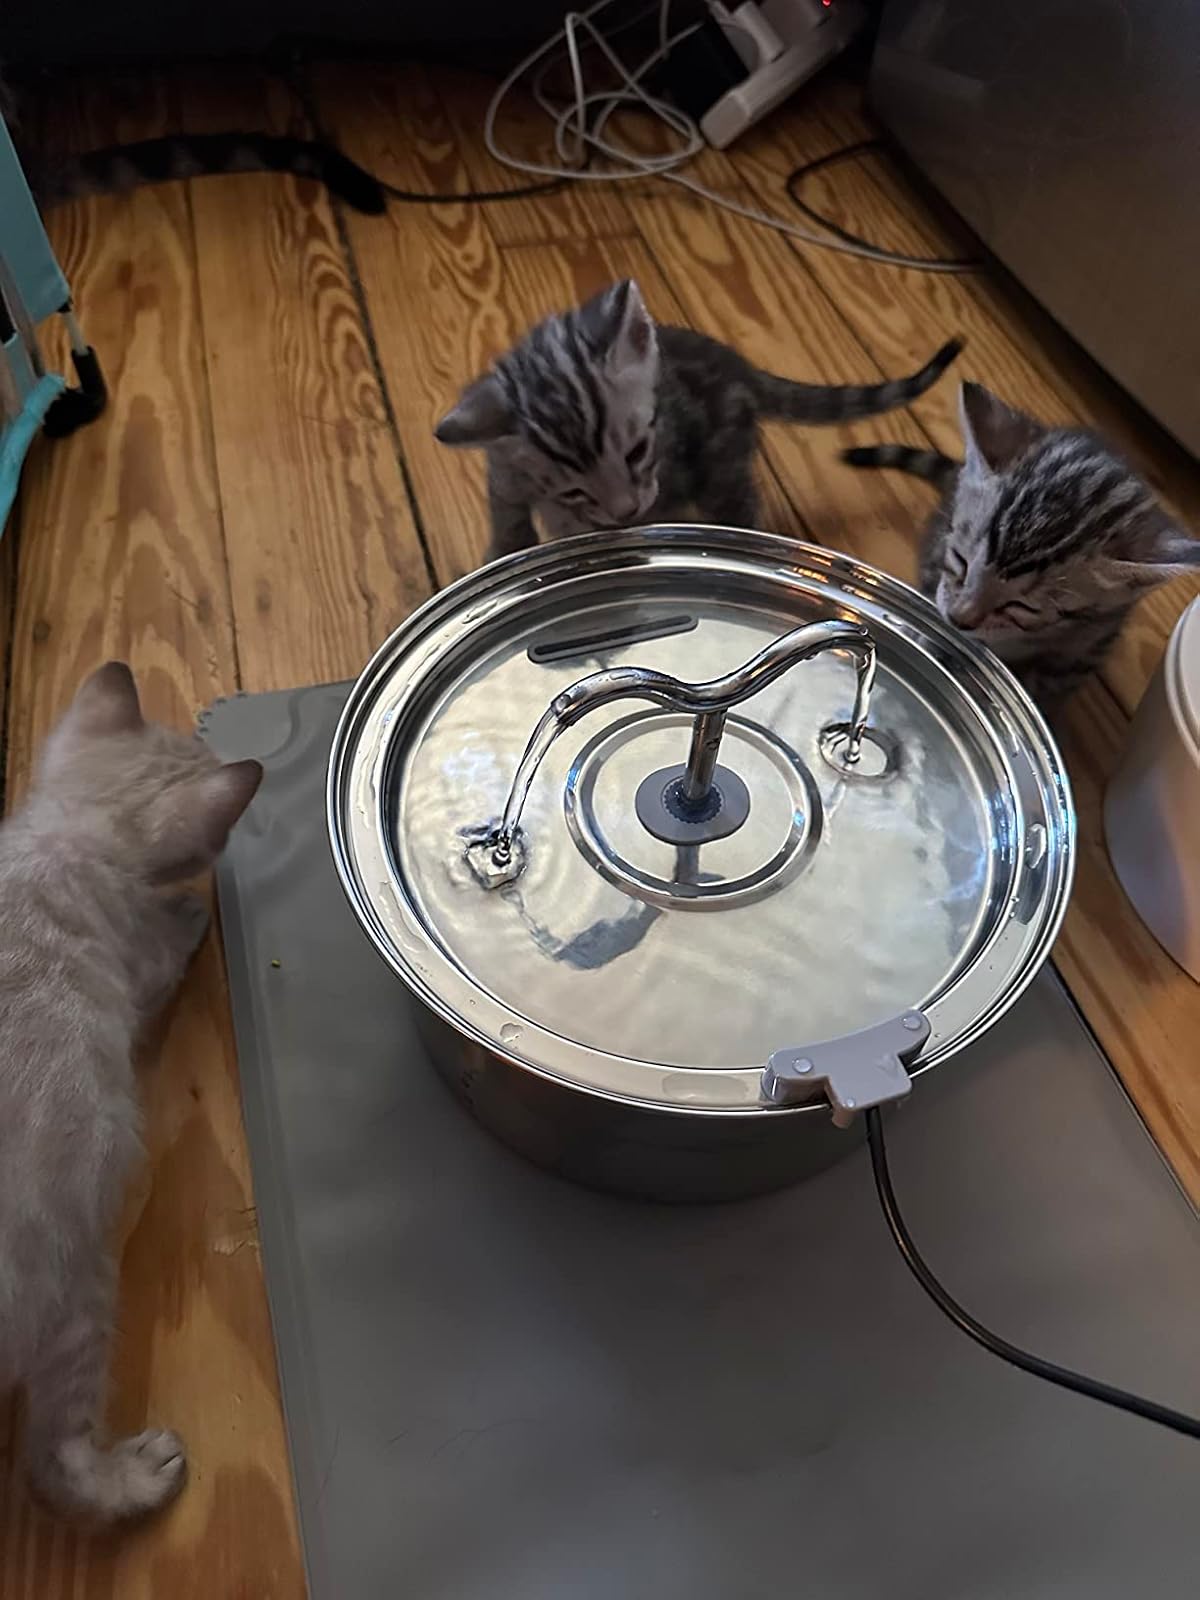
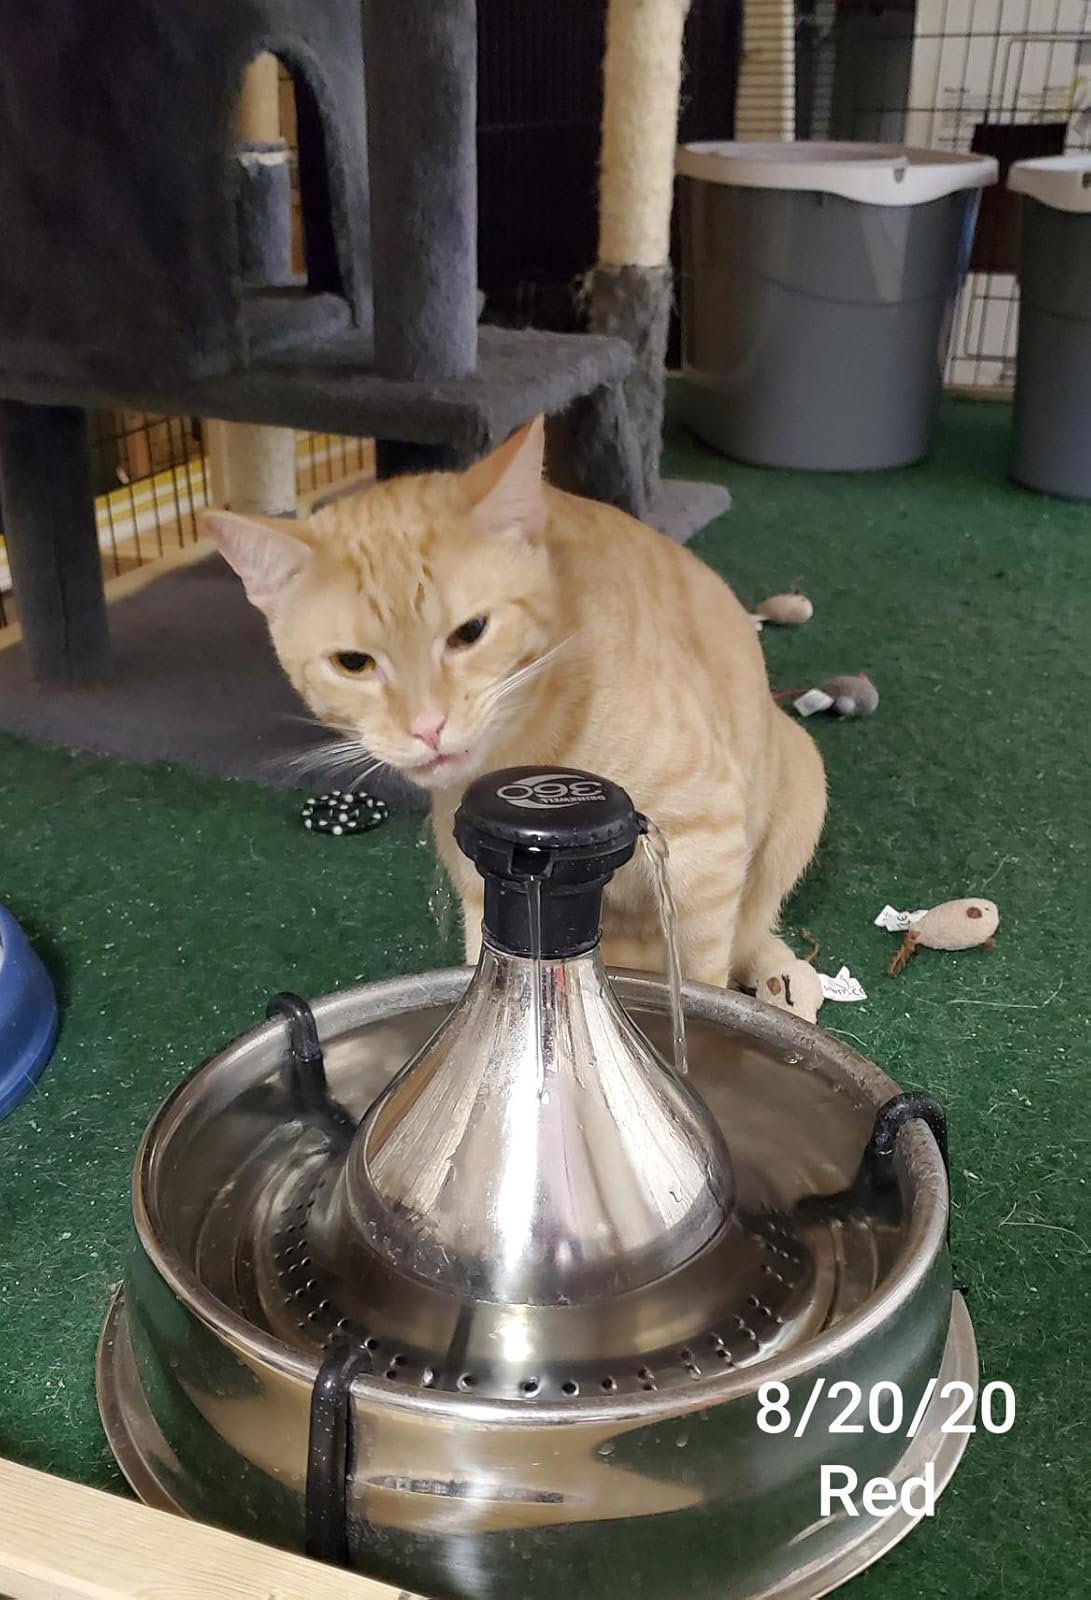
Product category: items_bowl
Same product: no